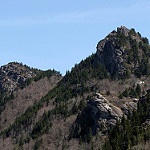
Label: mountain